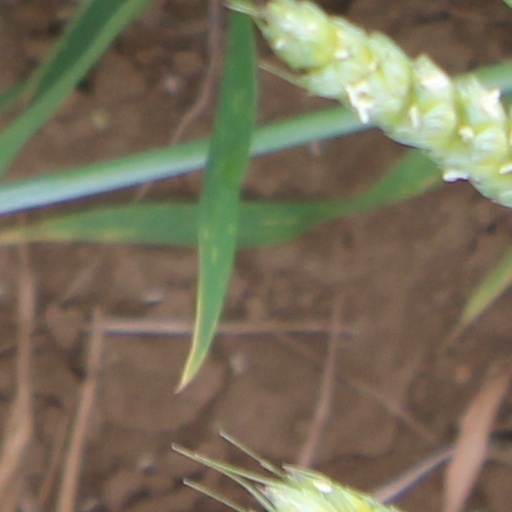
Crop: wheat